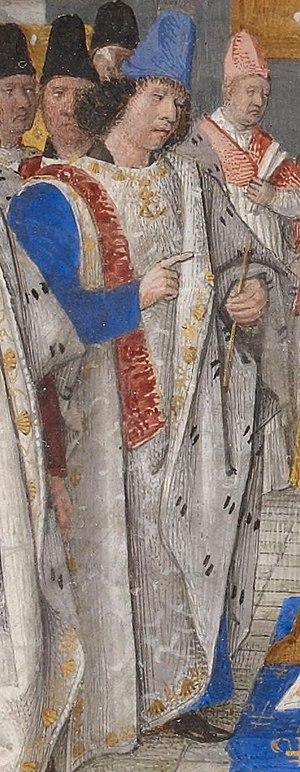
Un chevalier de l'ordre de Saint-Michel, peut-être Antoine de Chabannes. Détail de l'enluminure en frontispice des Statuts de l'ordre de Saint-Michel, exemplaire destiné à Louis XI.
Antoine de Chabannes, comte de Dammartin, né en 1408 à Saint-Exupéry-les-Roches et mort le 25 décembre 1488 à Paris, est un militaire français ayant servi sous les règnes de Charles VII, Louis XI et Charles VIII.